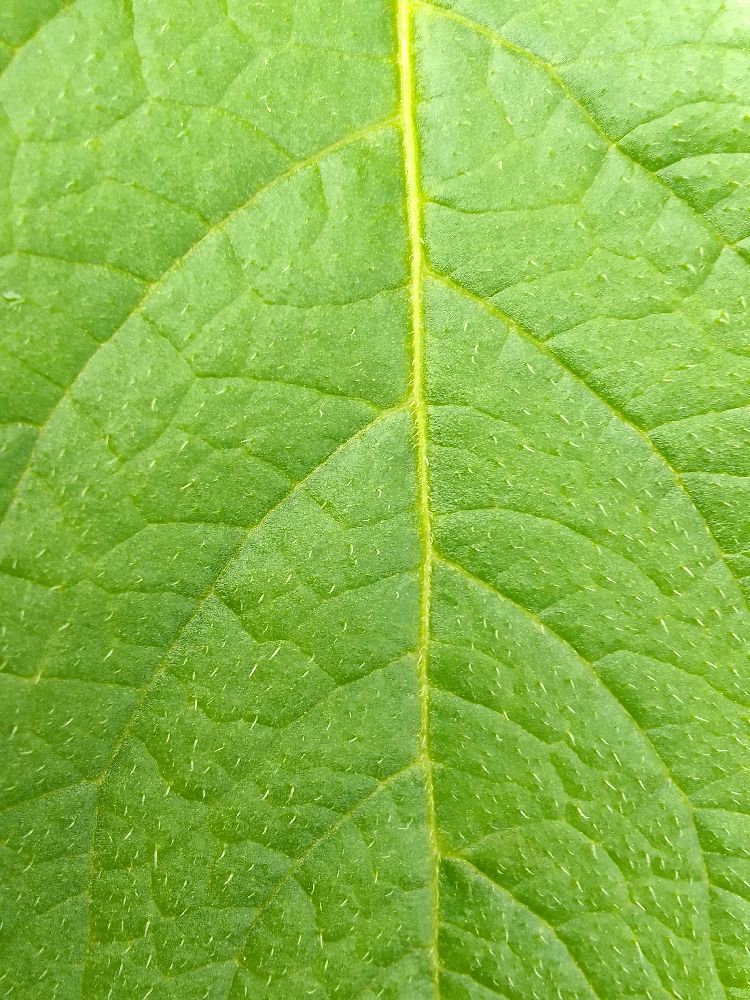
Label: Healthy